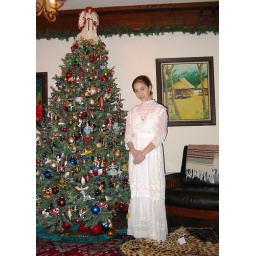
Livi with tree in 1910 party dress